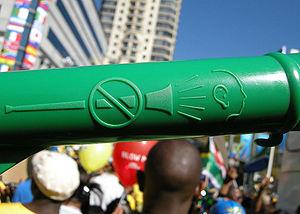
La vuvuzela, appelée lepatata en setswana, parfois francisée en vouvouzela, est une corne d'environ 70 centimètres de long, popularisée dans les années 1990 par les supporters des deux clubs de football de Soweto en Afrique du Sud : les Kaizer Chiefs et les Orlando Pirates. Elle a acquis une renommée internationale lors de la Coupe des confédérations 2009 et est omniprésente lors de la Coupe du monde de football de 2010, organisées toutes les deux par l'Afrique du Sud, et devenant un symbole de la Coupe du monde 2010, en même temps qu'un sujet de controverses à cause du bourdonnement incessant qu'elle génère pendant les matchs et leur retransmission.